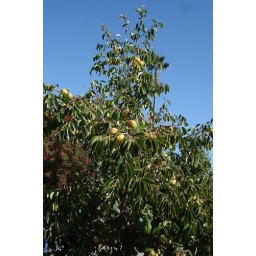
a fruit tree in frontyard